John Manners-Sutton (1752–1826)

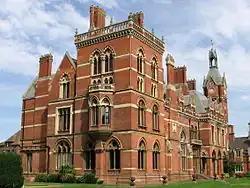
Kelham Hall

Manners-Sutton was the second son of Lord George Manners-Sutton. He joined the Army as an Ensign in the 2nd Foot Guards (Coldstream Guards) in 1768. He was promoted to lieutenant and captain in 1775 and to lieutenant-colonel in 1780. He retired from the army in 1790.